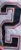
Number: 2